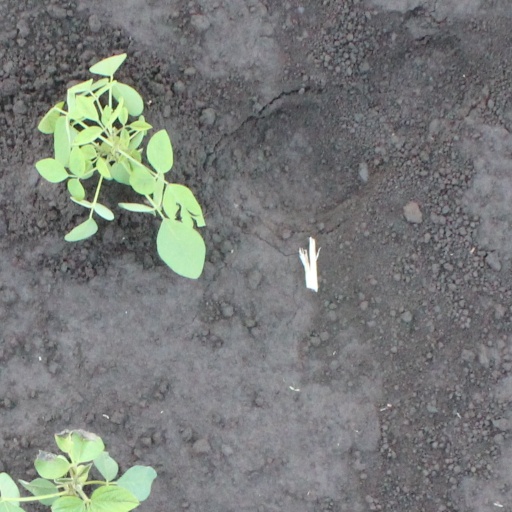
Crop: soybean